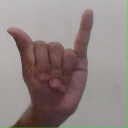
अक्षर: य